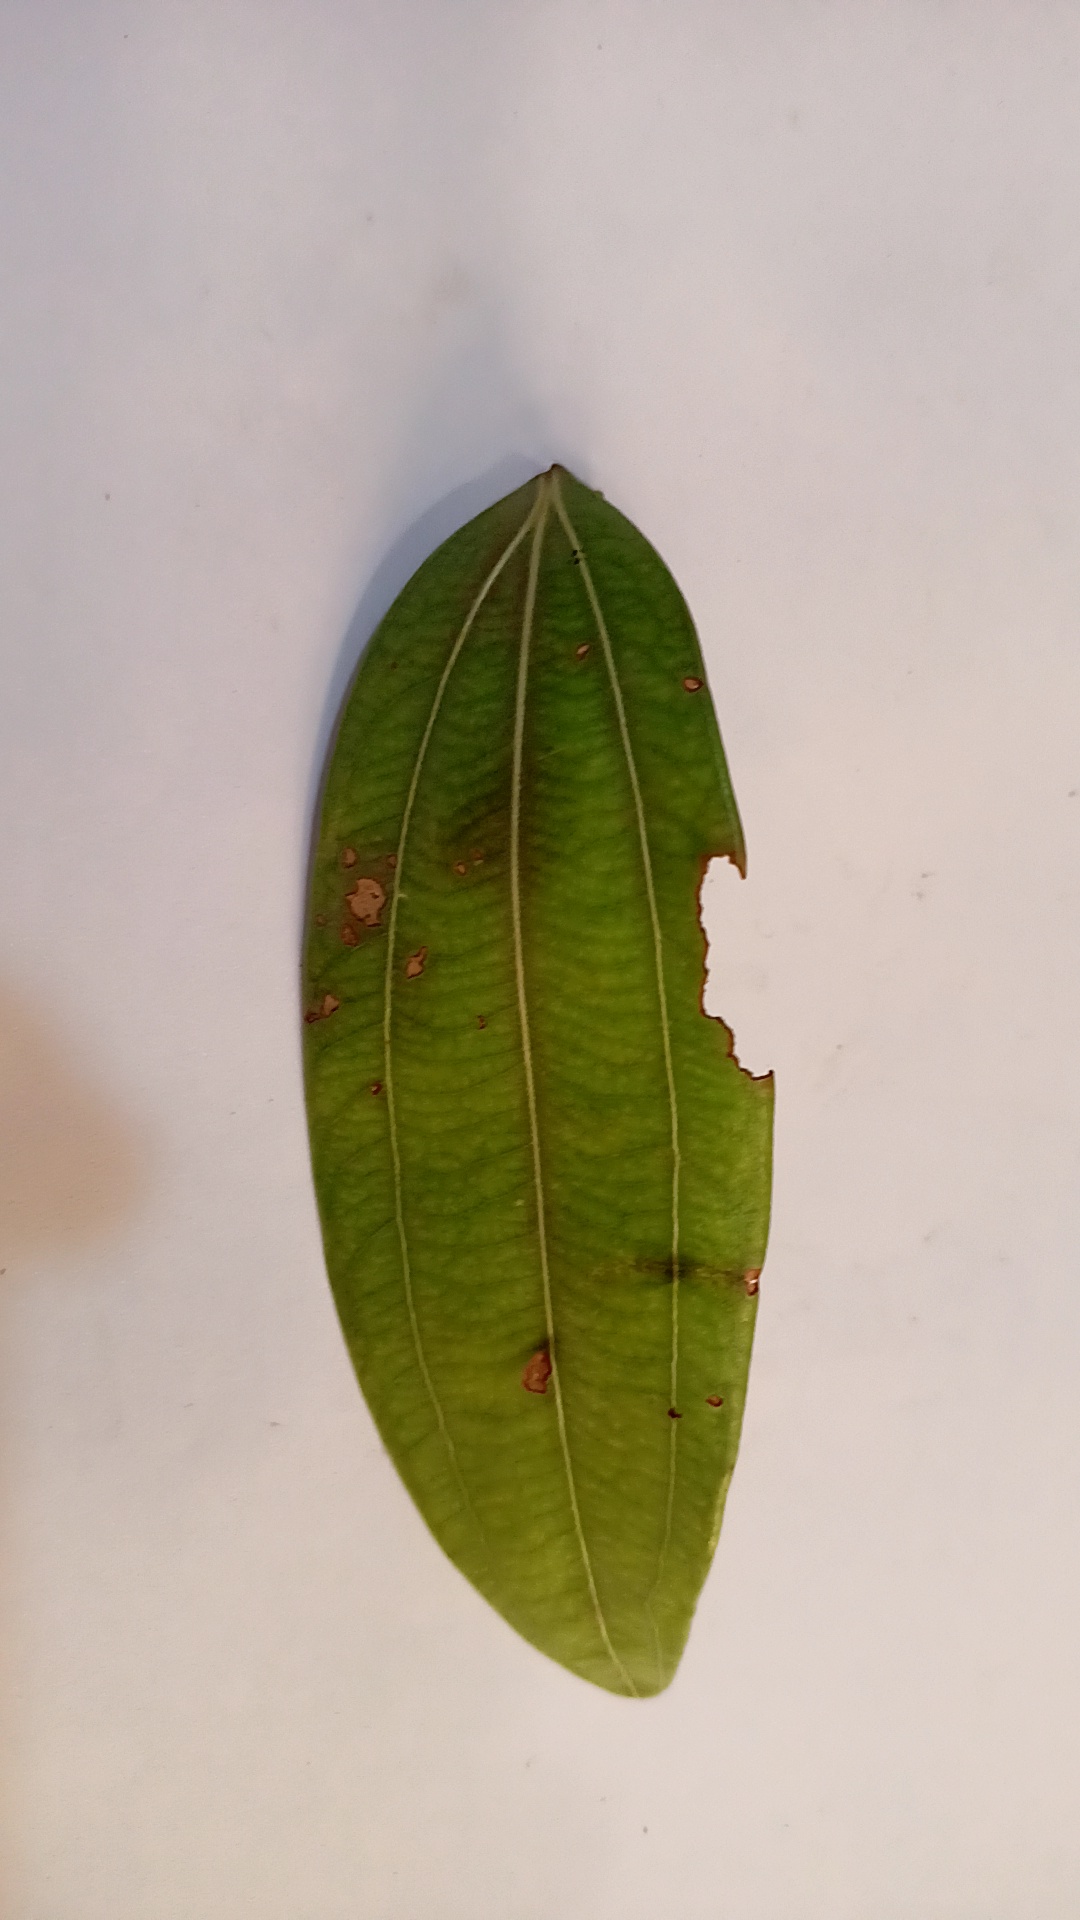
Label: Disease